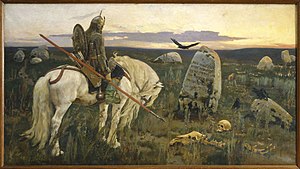
Viktor Vasnetsov / Billedgalleri
Viktor Mikhajlovitj Vasnetsov var en russisk maler.